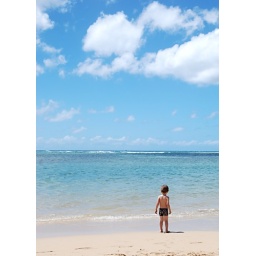
Boy in sand by the ocean